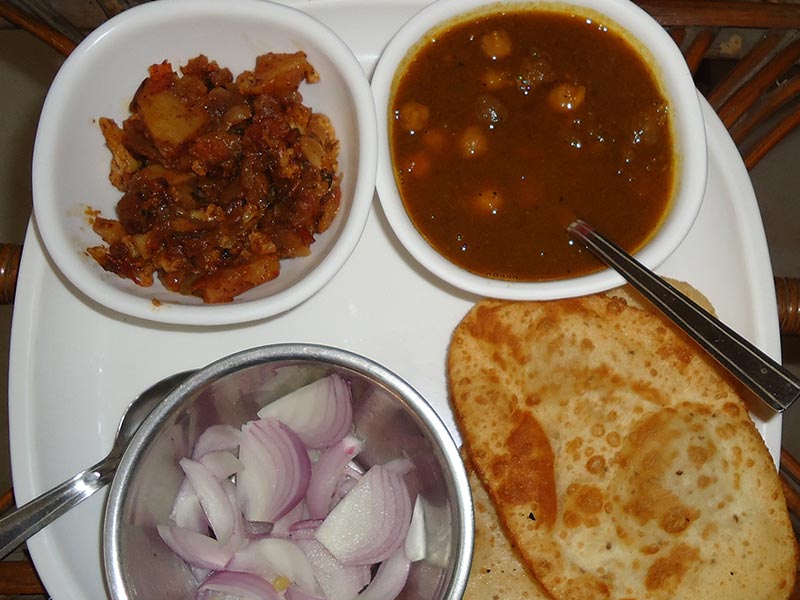
Dish: chole_bhature